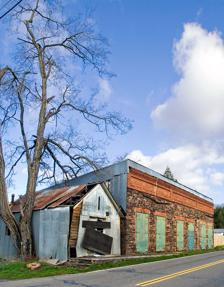
Building: Gamble Building and Miner's Bean Kettle
Country: United States of America
Year built: 1852
United States historic place Gamble Building and Miner's Bean Kettle U.S. National Register of Historic Places Location 17544 CA 120 , Big Oak Flat, California Coordinates 37°49′25″N 120°15′25″W / 37.82361°N 120.25694°W / 37.82361; -120.25694 Area 0.3 acres (0.12 ha) Built c.1850, c.1870 Architectural style Italianate NRHP reference No. 91000335 Added to NRHP March 22, 1991 The Gamble Building and Miner's Bean Kettle in Big Oak Flat, California was listed on the National Register of Historic Places in 1991. The listing included two contributing buildings on 0.3 acres (0.12 ha). It is located at 17544 California State Route 120 . The Gamble Building, built around 1850, is a stone structure about 64 by 56 feet (20 m × 17 m) in plan; among other uses, it was once a Wells Fargo office. A one-room jail is attached to its northwest corner. The Miner's Bean Kettle, built around 1870, was a woodframe building attached to the south wall of the jail; it had been used as a residence, post office, and restaurant. The Bean Kettle was dismantled in 2014 by its owner, the Southern Tuolumne County Historical Society, on approval of the Tuolumne County Board of Supervisors. It had deteriorated beyond repair and was no longer safe to enter. The Society preserved the pieces of the demolished Bean Kettle for use in a reconstruction or a historical display. References